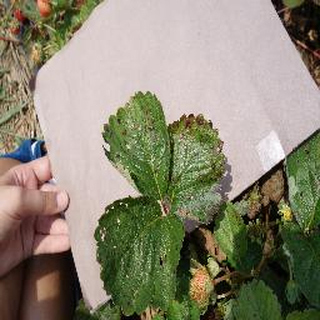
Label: strawberry_leaf_scorch